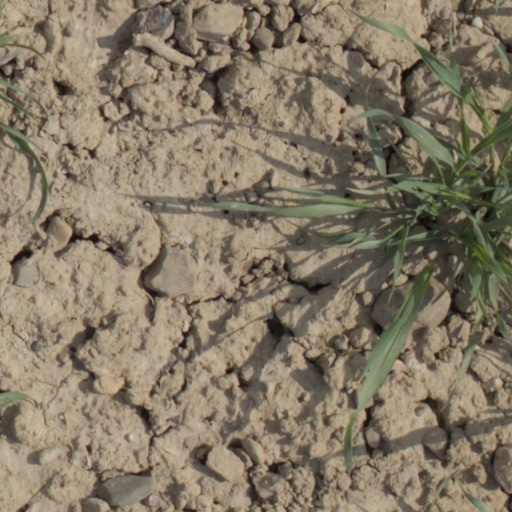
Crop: wheat